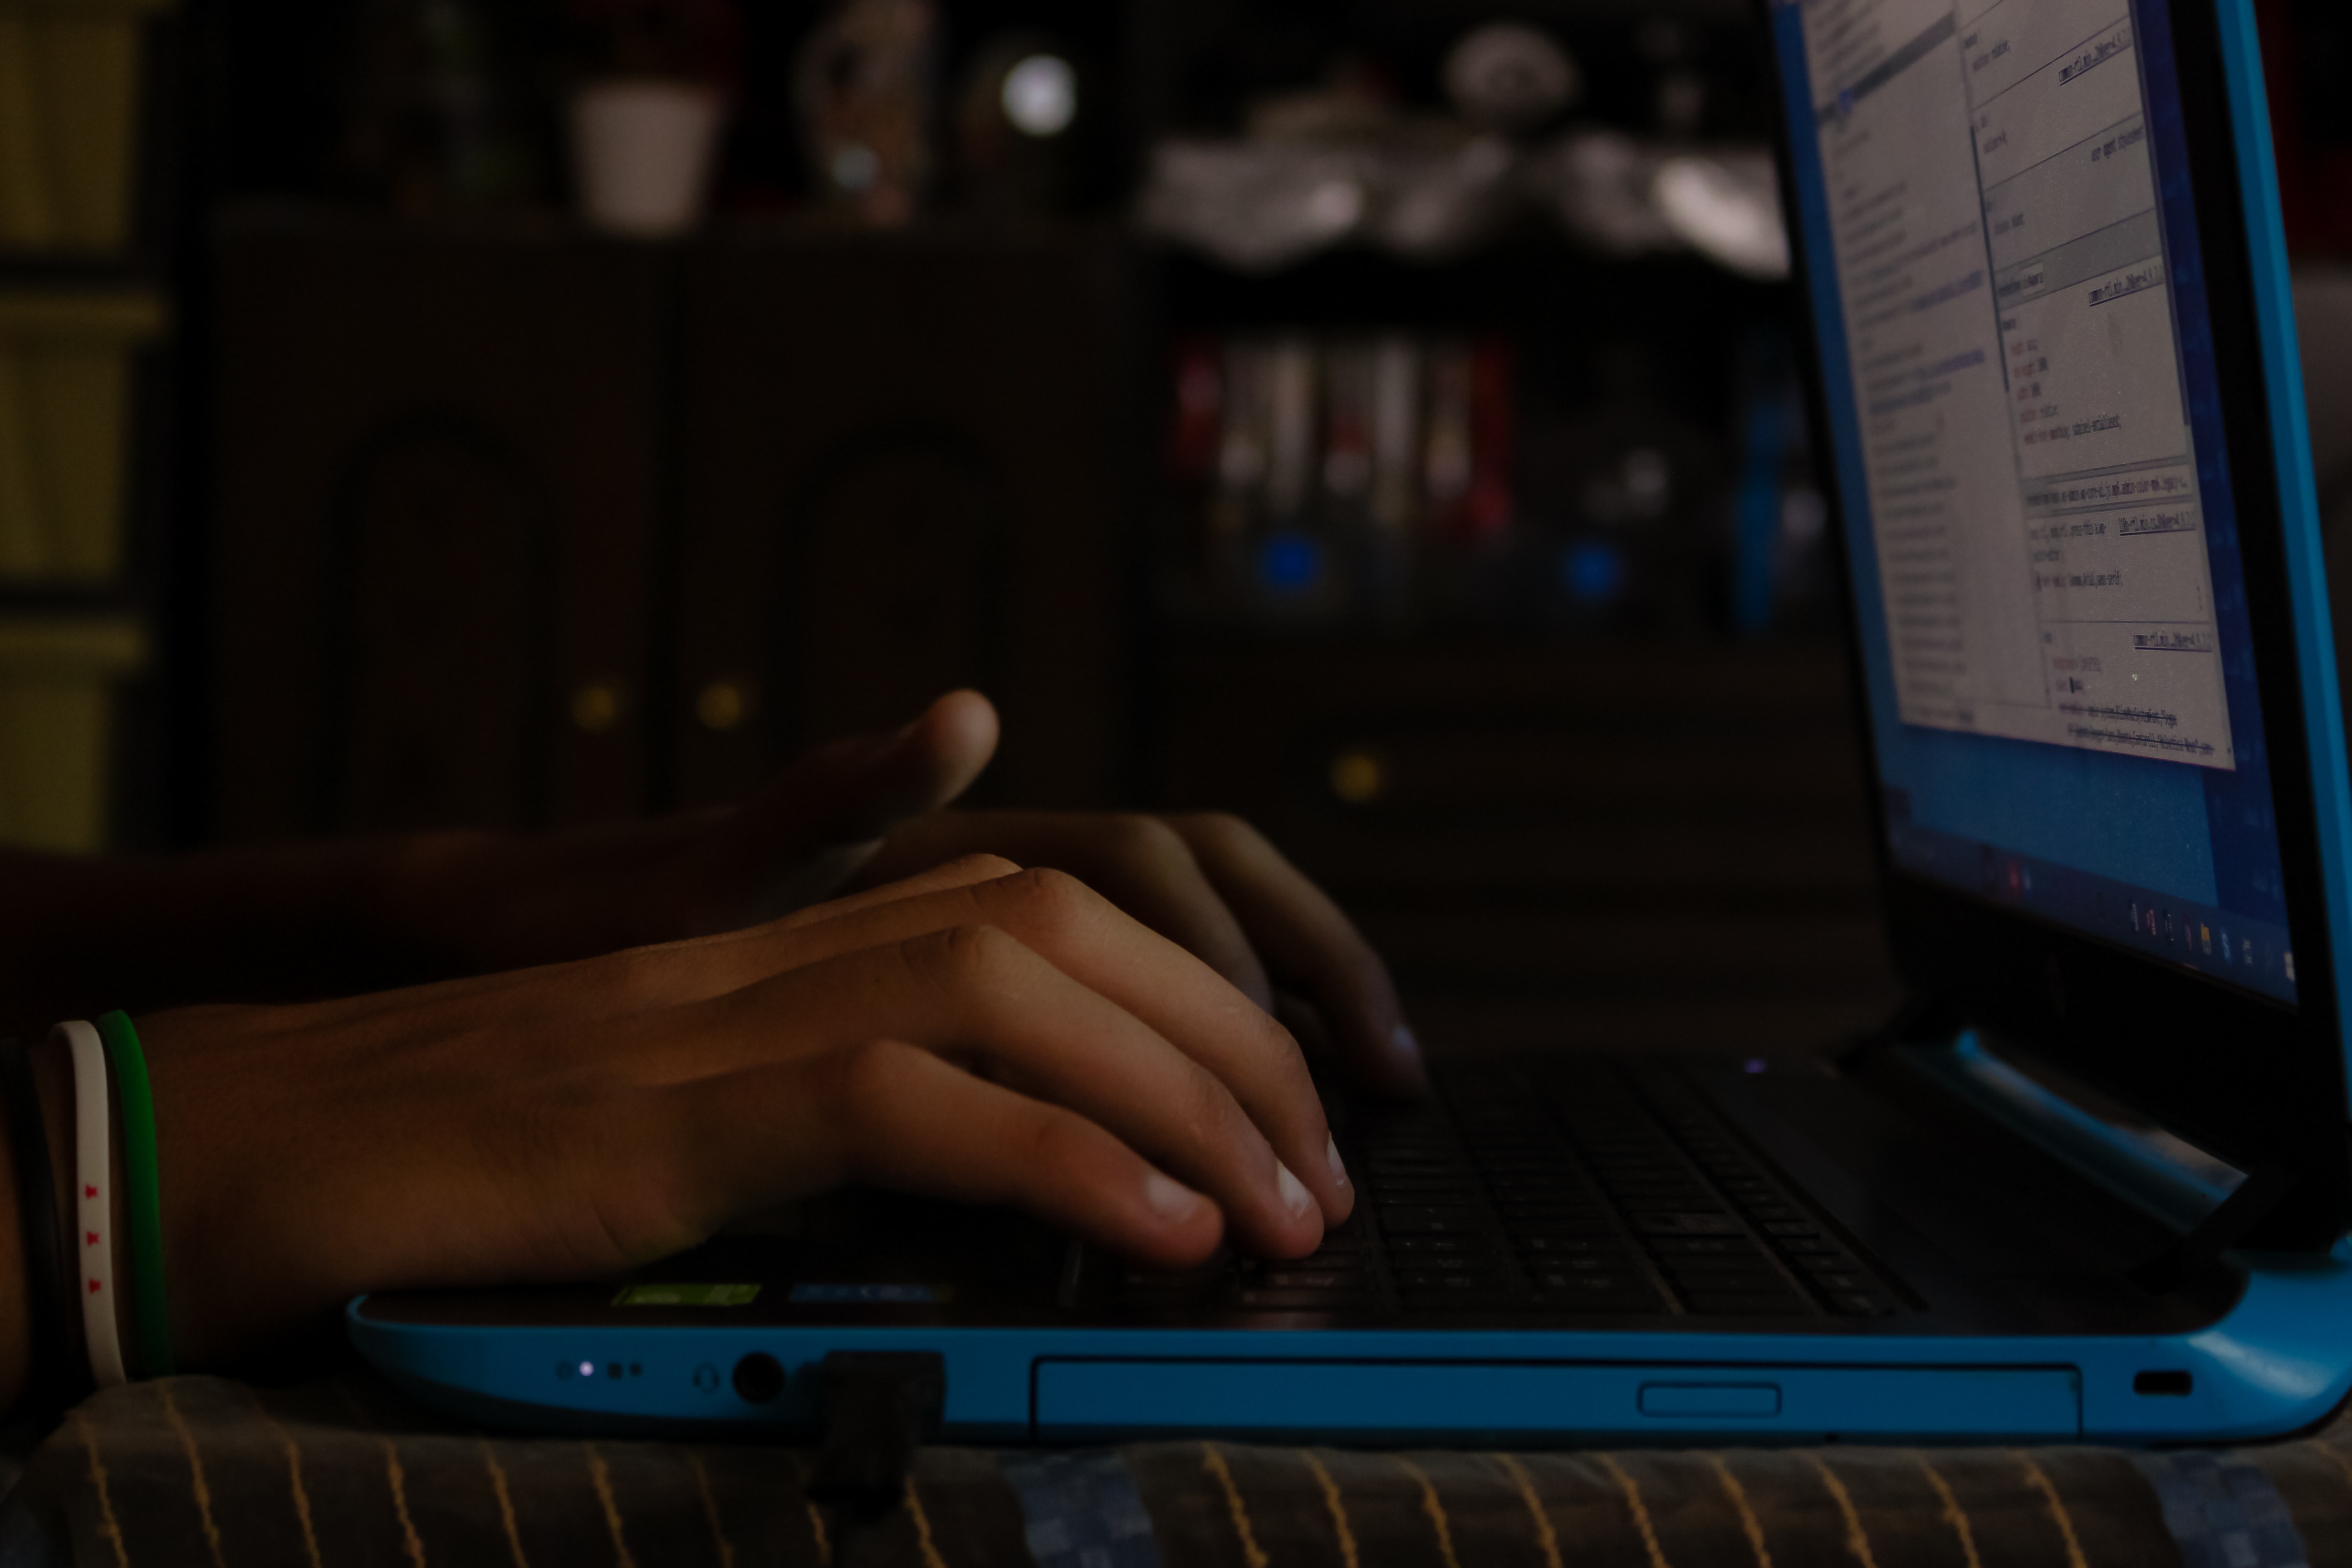
laptop, hand, finger, technology, electronic device, netbook, personal computer, photography, night, darkness, typing